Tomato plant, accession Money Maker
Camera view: tilt-top (135 deg); turntable rotation: 210 degrees
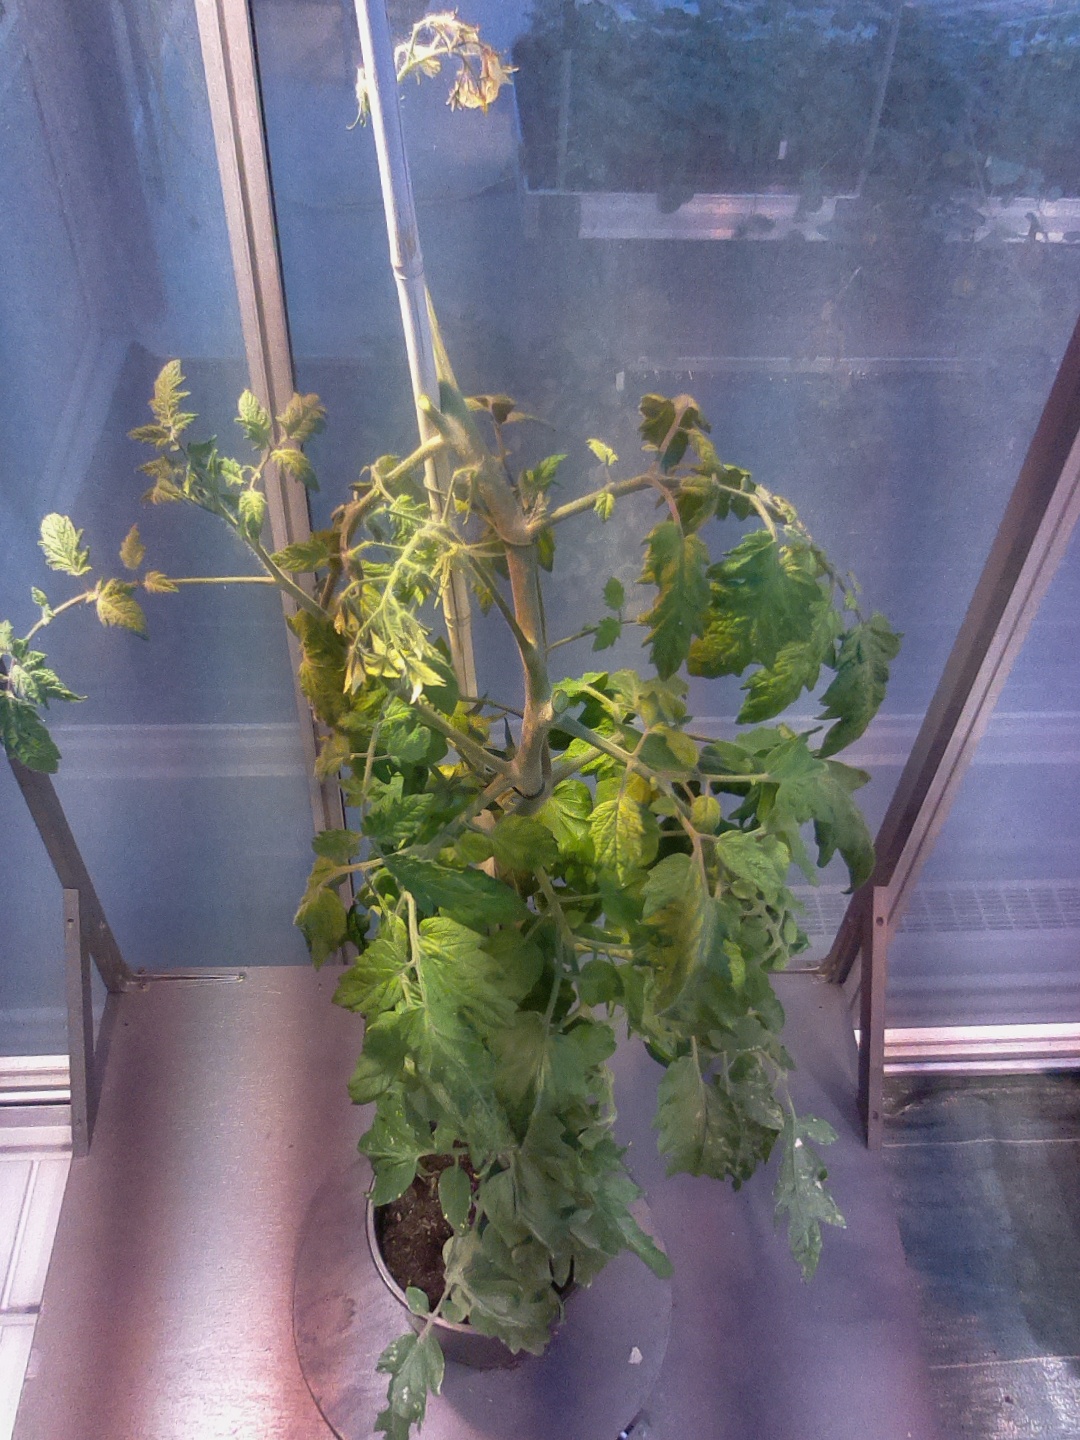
BBCH growth stage 72: 20%-30% of final fruit size